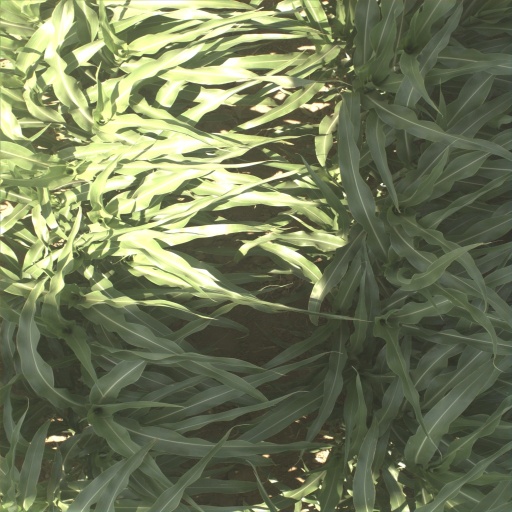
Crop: sorghum